Governor of Amasya

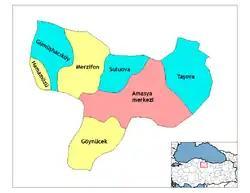
Map of the Province of Amasya, showing the provincial districts.

The Governor of Amasya (Turkish: "Amasya Valiliği") is the bureaucratic state official responsible for both national government and state affairs in the Province of Amasya. Similar to the Governors of the 80 other Provinces of Turkey, the Governor of Amasya is appointed by the Government of Turkey and is responsible for the implementation of government legislation within Amasya. The Governor is also the most senior commander of both the Amasya provincial police force and the Amasya Gendarmerie.